Yara van Kerkhof

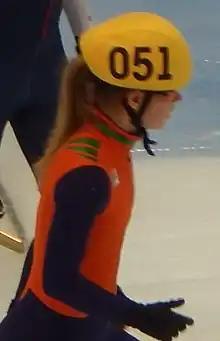
Van Kerkhof in 2015

Yara Nina van Kerkhof (born 31 May 1990) is a Dutch short track speed skater. She won the silver medal in the 500 m event at the 2018 Winter Olympics in Pyeongchang, South Korea.